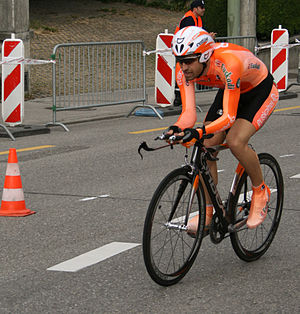
Íñigo Landaluze
Íñigo Landaluze Intxaurraga er en spansk cykelrytter som cykler for det baskiske hold Euskaltel-Euskadi. Her blev han professionel i 2001, og har siden markeret sig som en god bjergrytter og en god all-rounder. Hans største, og eneste, sejr end til videre, er den sammenlagte sjr i det meget prestigefyldte ProTour-etapeløb Dauphiné Libéré som han sensationelt vandt i 2005. Efter dette løb og frem til maj 2006 kørte han ikke flere løb eftersom han var under dopingefterforskning fra en prøve taget i maj 2005. Landaluze blev frifundet på alle punkter, og er begyndt at køre igen. Han var med på Euskaltels Tour de France-hold 2006 som hjælperytter for Iban Mayo.